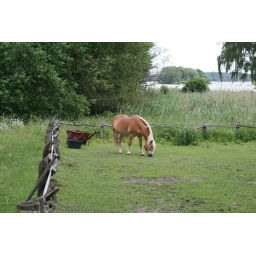
A brown horse at Pfaueninsel in Berlin, Germany.